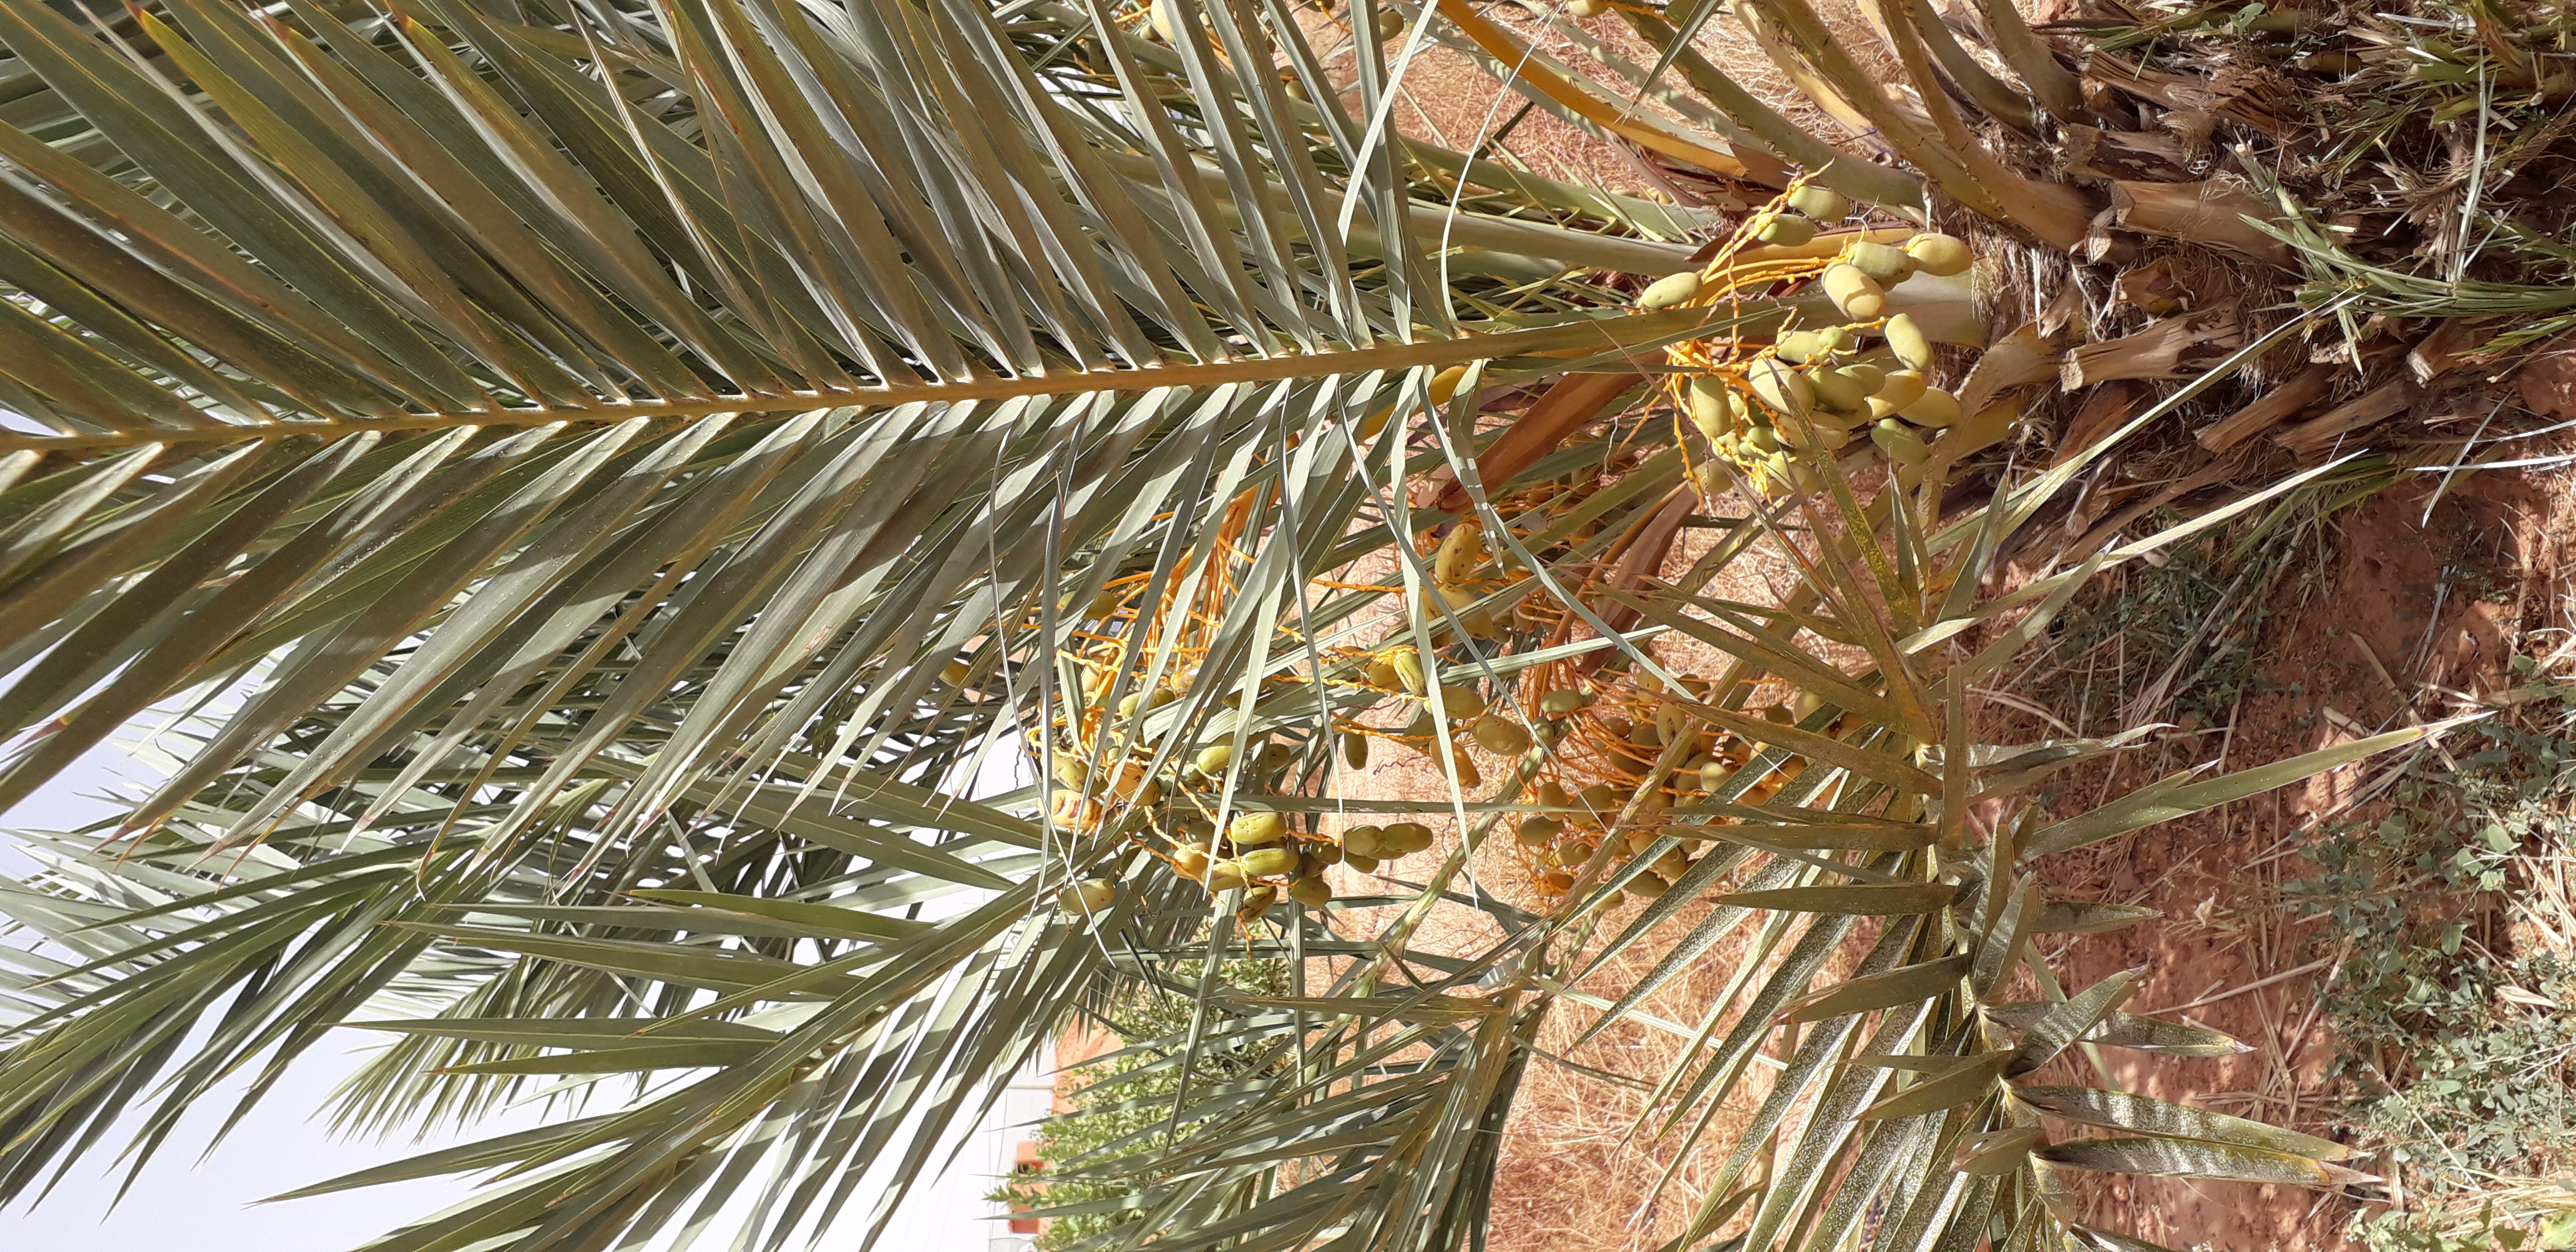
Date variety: Boumajhoul